Royal road progression

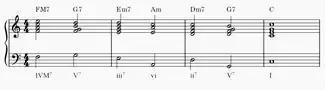
Ōdō progression in major with cadential resolution: IV–V–iii–vi–ii–V–I.

In a minor key, there are two versions of the progression: VI–VII–v–i and iv–v–III–VI. The first version can be thought as an essential iv–v–v–i with the VI and VII chords substituting for the iv and v respectively, or as a VI–ii°–v–i with the ii° being substituted by the VII chord. For the second version, a cadential suffix may be added, such as iv–V–i or ii–V–i. When resolved by ii–V–i, a large progression iv–v–III–VI–ii–V–i is created, where the v substitutes for the VII. In A minor, this would be Dm–Em–C–F–Bm–E–Am.